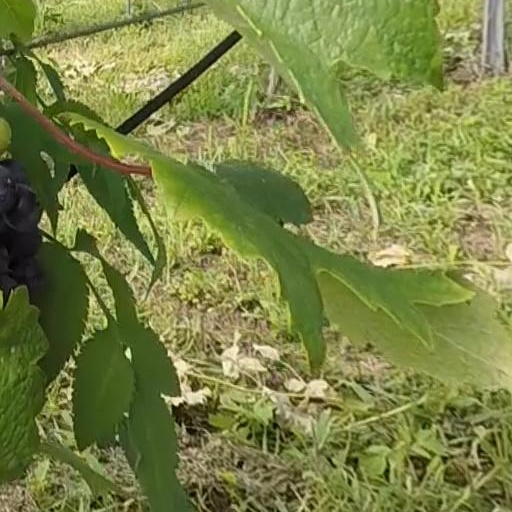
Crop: grape